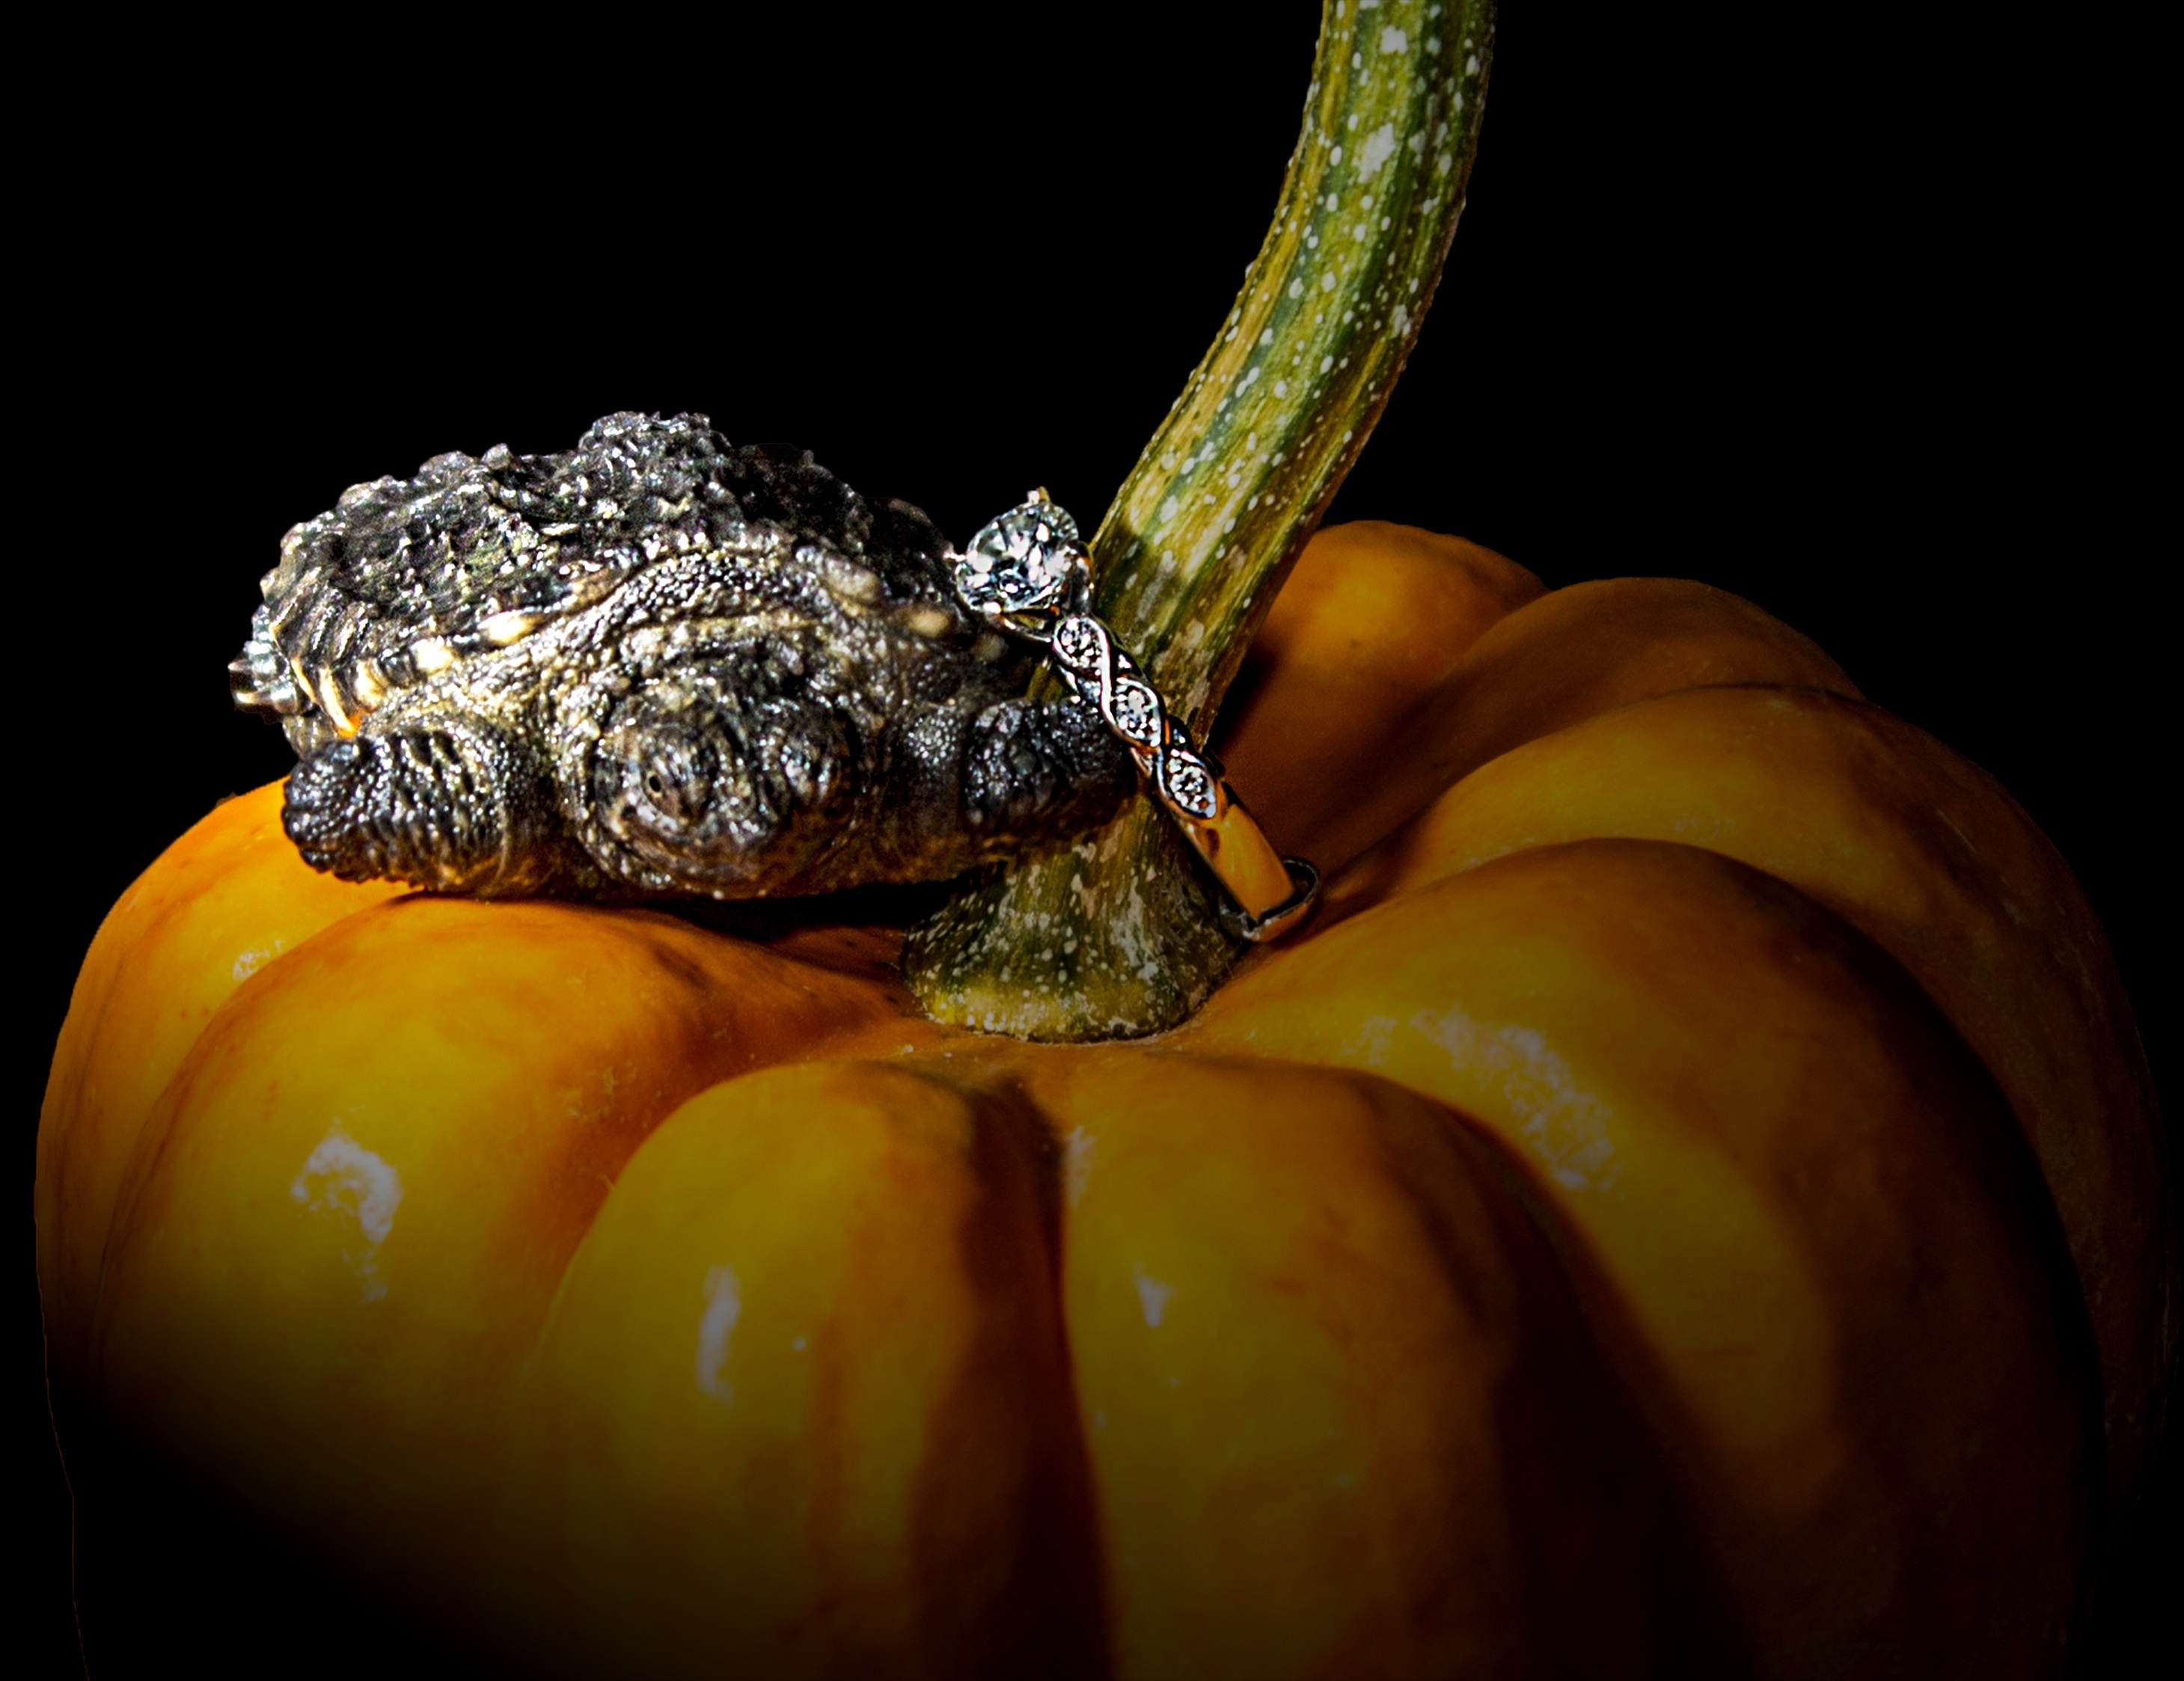
photography, ring, animal, food, produce, color, pumpkin, halloween, holiday, turtle, reptile, amphibian, yellow, close up, focus, macro photography